Norman Alexander Dunn

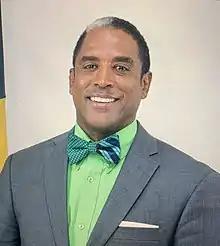
Official Portrait of Norman Alexander Dunn, MP

Norman Alexander Dunn, JP (born 27 June 1967) is a Jamaican pharmacist and politician and the Member of Parliament for Saint Mary South Eastern, representing the Jamaica Labour Party.